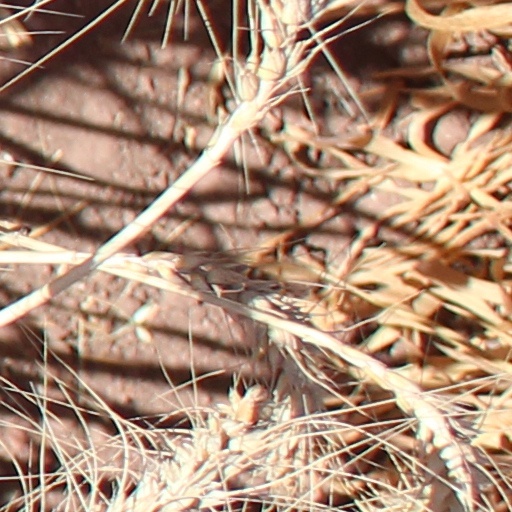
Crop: wheat